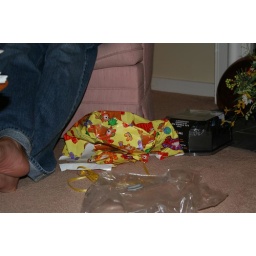
I liked this picture of the kitty wrapping paper on the ground beside J.